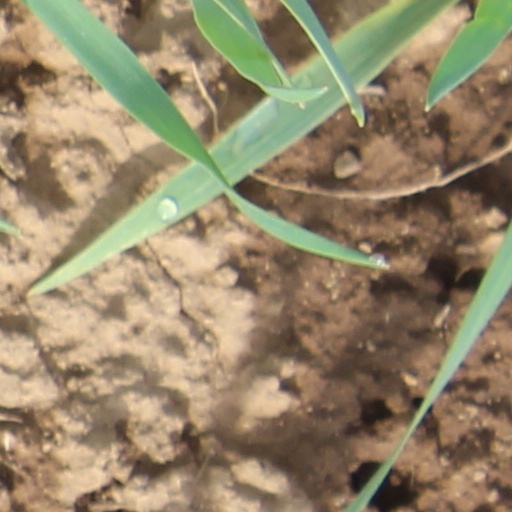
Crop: wheat